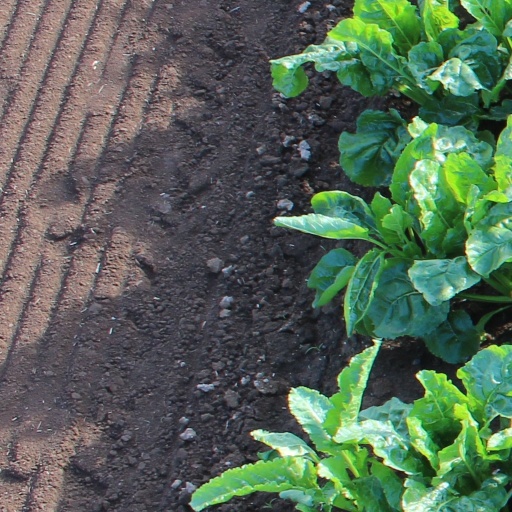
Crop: sugar beet